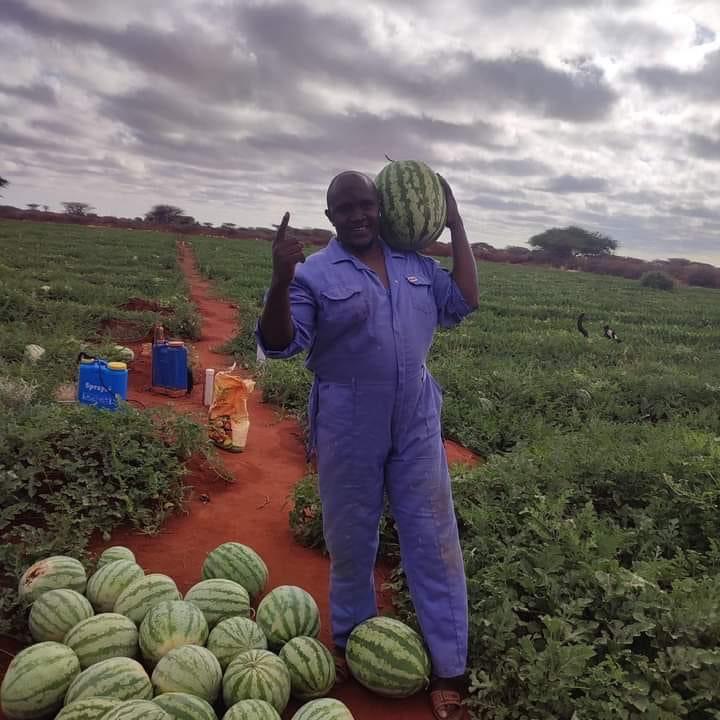
Mtu aliyevalia mavazi ya rangi ya bluu aliyeshika mazao ya biashara ya matunda aina ya tikiti maji, katika eneo lililozungukwa na uoto wa asili unaojumuisha nyasi fupi pamoja na miti; ikiashiria kuwa ni eneo la shamba linalotumika kwa ajili ya uzalishaji wa mazao hayo.